Spillover infection

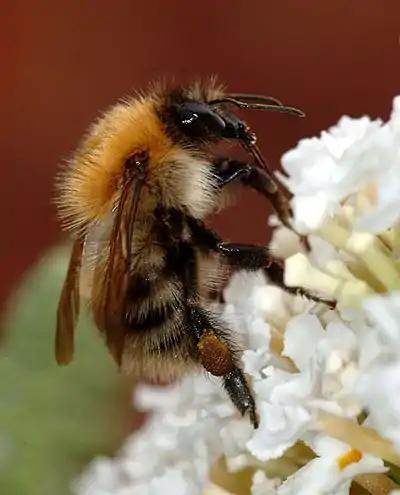

Commercially bred bumblebees used to pollinate greenhouses can be reservoirs for several pollinator parasites including the protozoans "Crithidia bombi", and "Apicystis bombi", the microsporidians "Nosema bombi" and "Nosema ceranae", plus viruses such as Deformed wing virus and the tracheal mites "Locustacarus buchneri". Commercial bees that escape the greenhouse environment may then infect wild bee populations. Infection may be via direct interactions between managed and wild bees or via shared flower use and contamination. One study found that half of all wild bees found near greenhouses were infected with "C. bombi". Rates and incidence of infection decline dramatically the further away from the greenhouses where the wild bees are located. Instances of spillover between bumblebees are well documented across the world, particularly in Japan, North America, and the United Kingdom.